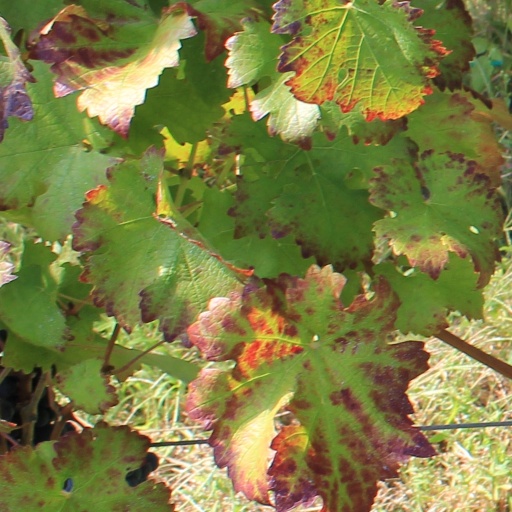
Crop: grape